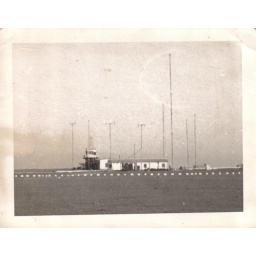
Our cabin in the foreground and the control tower in the back ground